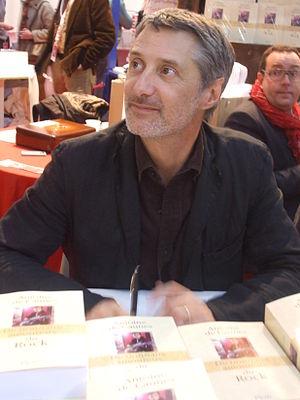
Antoine de Caunes, à la foire du livre de Brive la Gaillarde, France, le 5 novembre 2010
Antoine de Caunes, né le 1ᵉʳ décembre 1953 à Paris, est animateur de radio et de télévision français, par ailleurs cinéaste, acteur, scénariste et écrivain.
Cet article présente les personnages de la série télévisée française Kaamelott.
La famille de Caunes est une famille subsistante d'ancienne bourgeoisie française, originaire du Languedoc, dont plusieurs membres se sont illustrés depuis 1950 à la télévision et au cinéma.